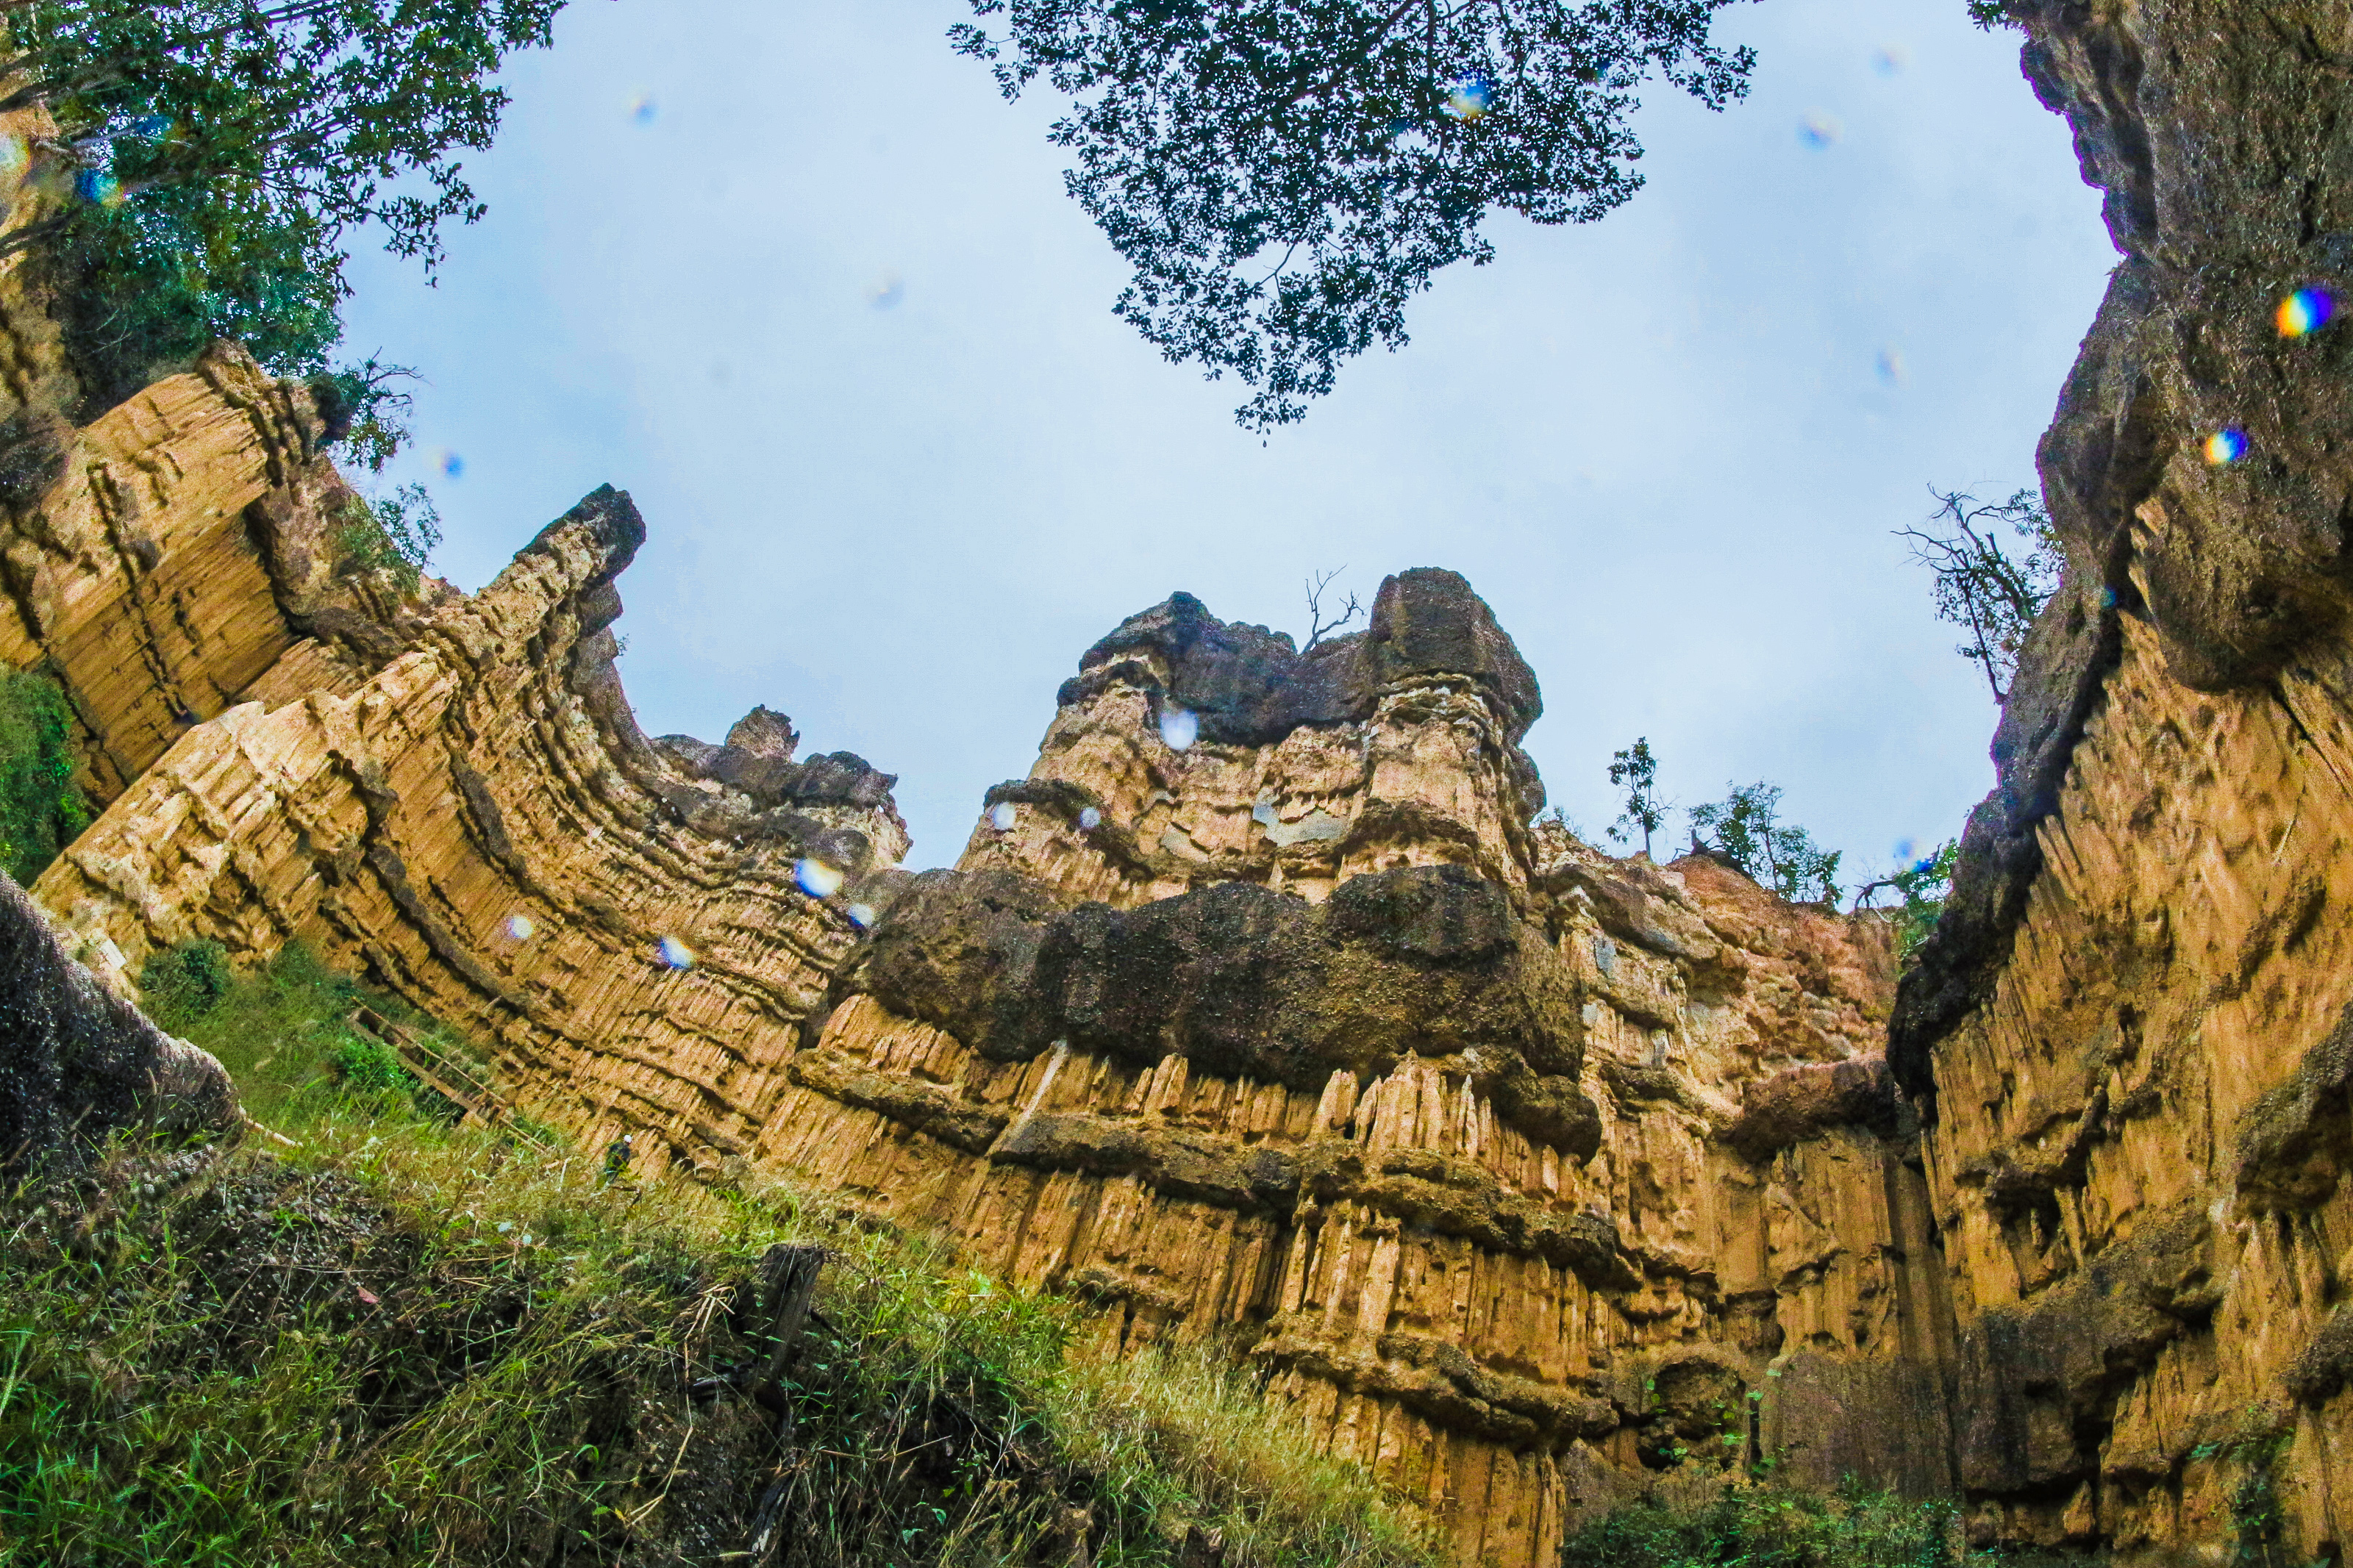
adventure, amazing, attraction, background, beautiful, chiangmai, cliff, ecological, environment, eroded, erosion, famous, foliage, forest, geology, gorge, grand canyon, grass, green, high, journey, jungle, landmark, landscape, mountain, natural, nature, outdoor, park, pha chor, recreation, rock, scenery, sightseeing, southeast, stone, sunlight, sunshine, thailand, tourism, tourist, trail, travel, tree, trekking, valley, viewpoint, wild, woods, natural landscape, formation, outcrop, nature reserve, sky, national park, bedrock, badlands, photography, historic site, plant, escarpment, cloud, hill, batholith, terrain, klippe, plateau